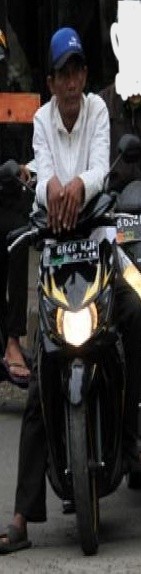
person-with-helmet: 0
person-without-helmet: 1